Royal Opera House Muscat

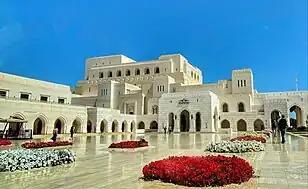
Royal Opera House

The Royal Opera House Muscat (ROHM) is Oman's premier venue for musical arts and culture. The opera house is located in Shati Al-Qurm district of Muscat on Sultan Qaboos Street. Built on the royal orders of Sultan Qaboos of Oman, the Royal Opera House reflects unique contemporary Omani architecture, and has a capacity to accommodate maximum of 1,100 people. The opera house complex consists of a concert theatre, auditorium, formal landscaped gardens, cultural market with retail, luxury restaurants and an art centre for musical, theatrical and operatic productions.